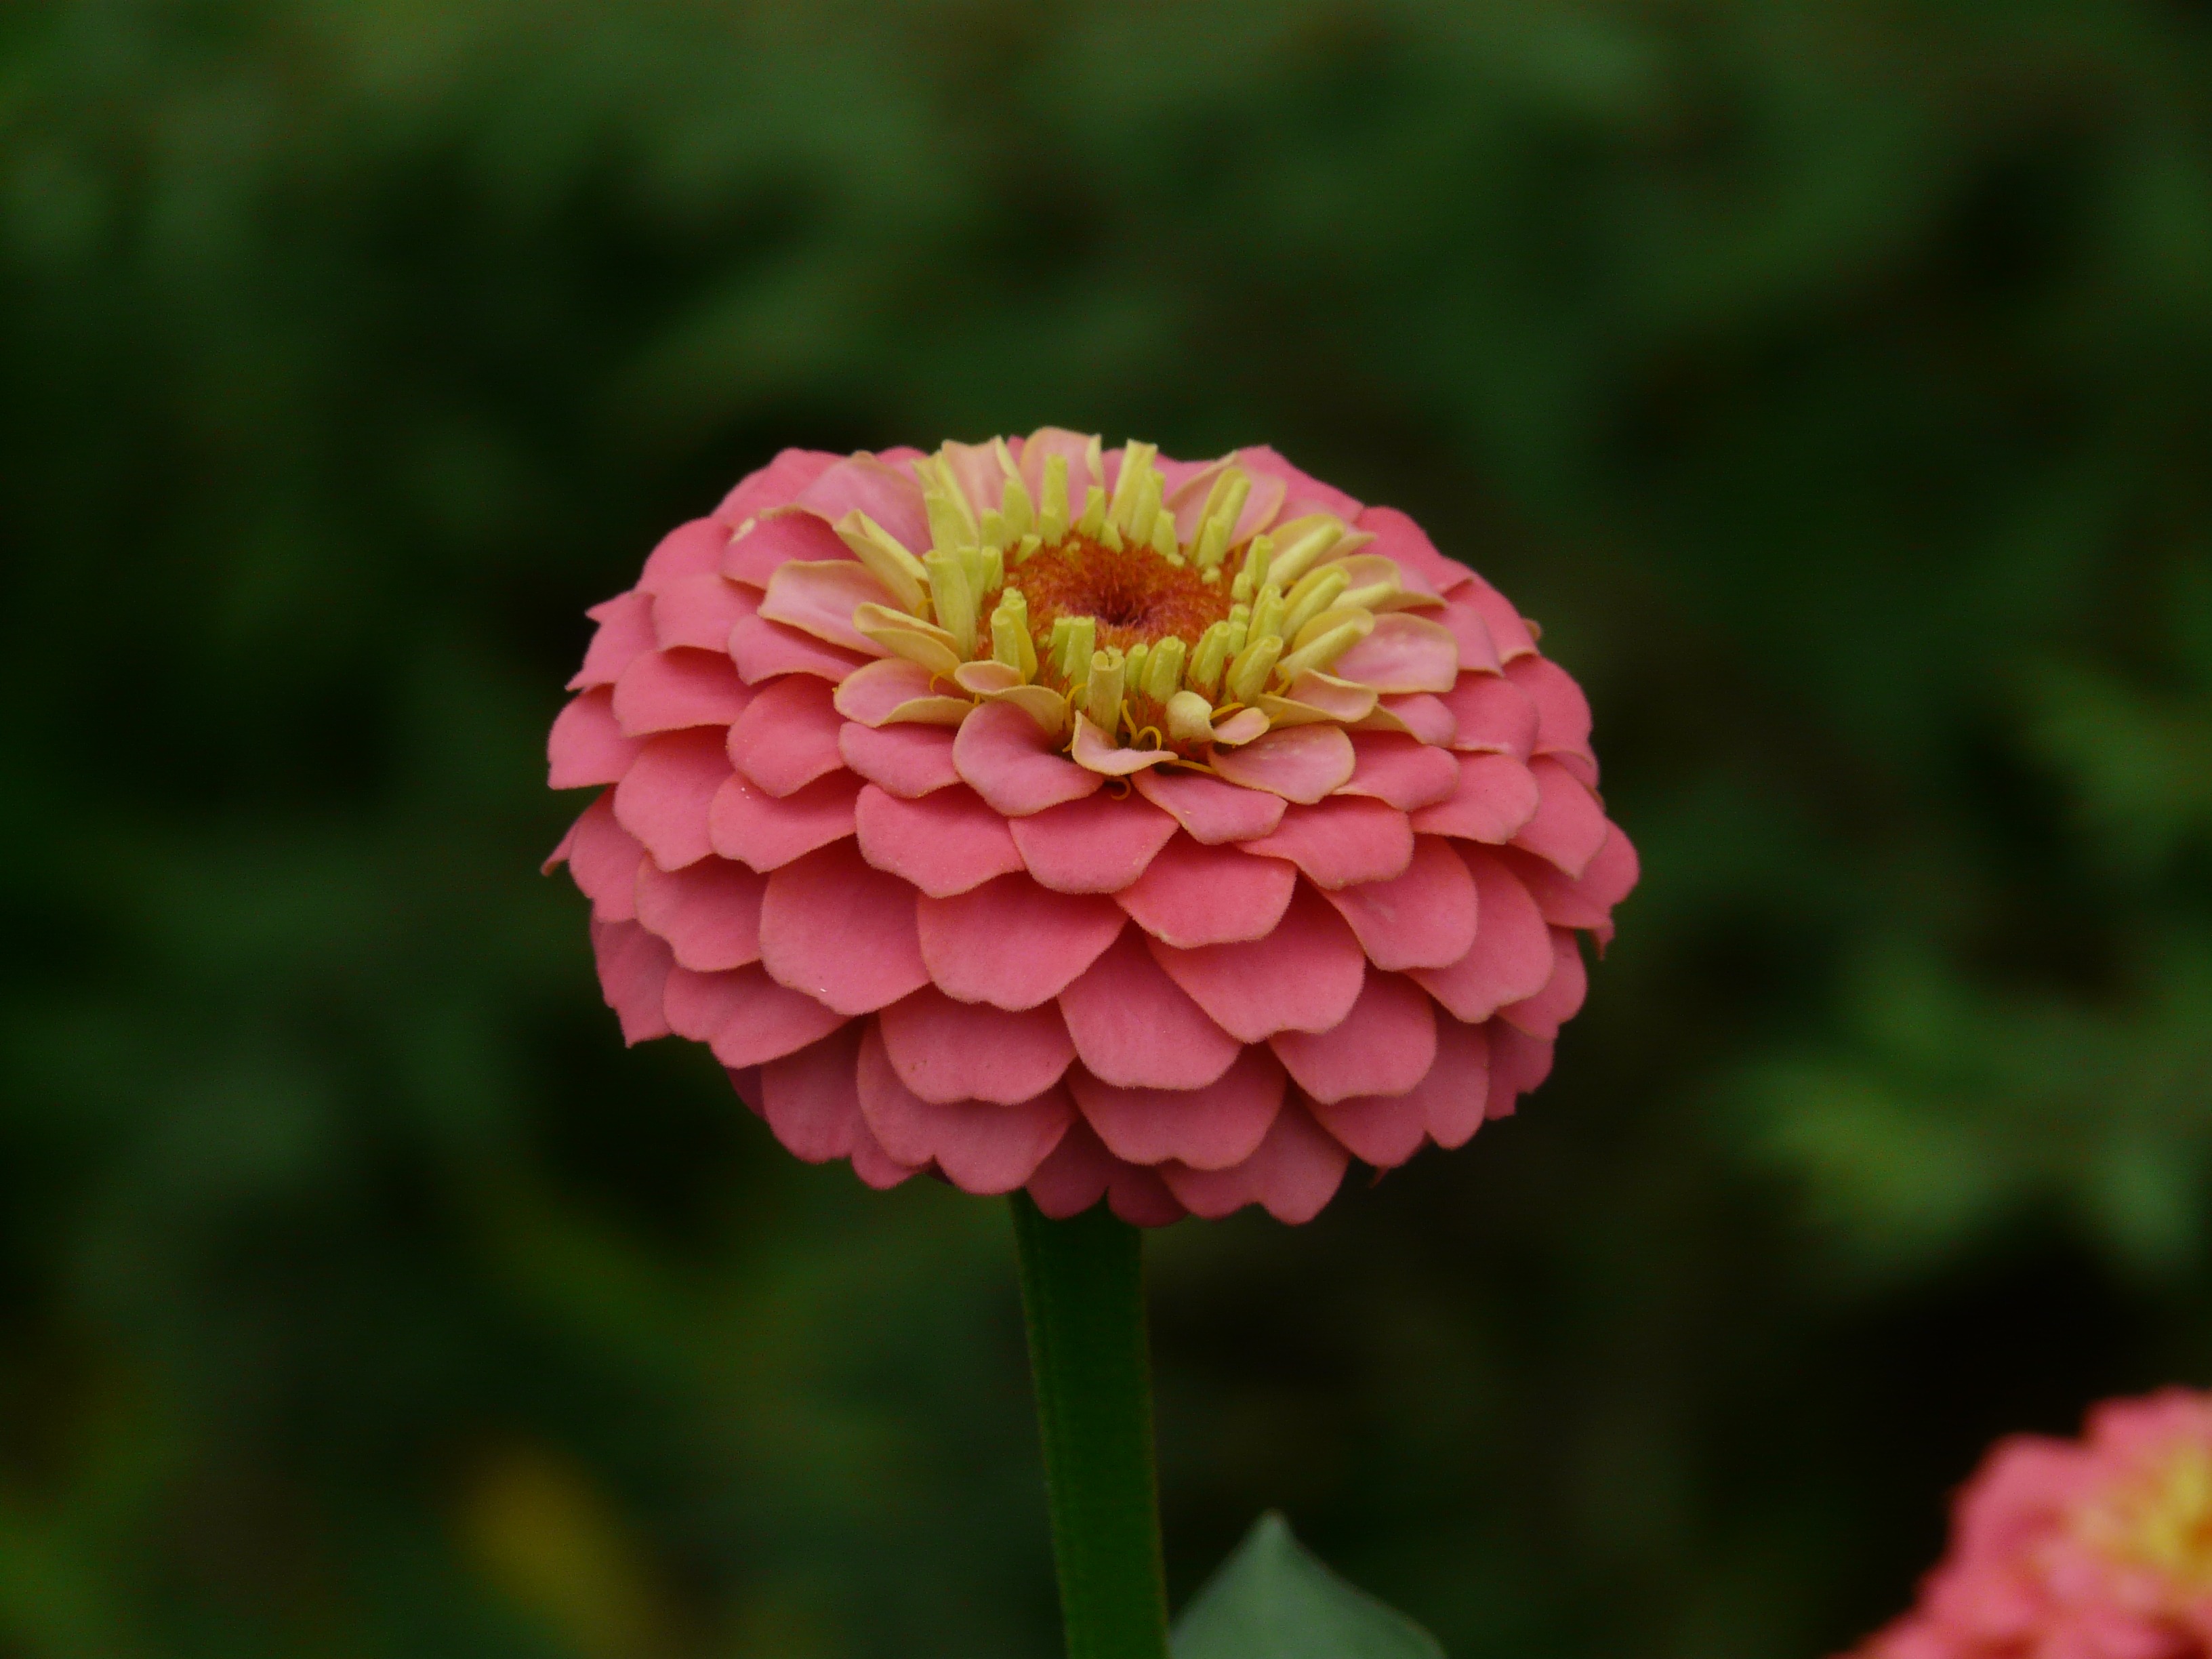
plant, flower, petal, color, botany, colorful, pink, flora, flowers, asteraceae, flower garden, ornamental plants, zinnia, composites, macro photography, flowering plant, zinnias, daisy family, summer flower, tongue flower, tubular flowers, zinnia elegans, annual plant, land plant, zinnia violacea, park flower